King-in-Parliament

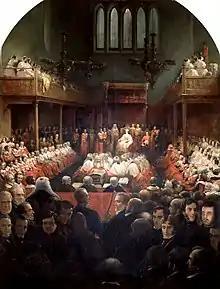
"Queen Victoria Opening Parliament, 1845", a painting by Alexander Blaikley depicting Queen Victoria "sitting on her Throne with the Lords of Parliament sitting before her and the Commons standing at the Bar."

In the Westminster system used in many Commonwealth realms, the King-in-Parliament (Queen-in-Parliament during the reign of a queen) is a constitutional law concept that refers to the components of parliament – the sovereign (or vice-regal representative) and the legislative houses – acting together to enact legislation.